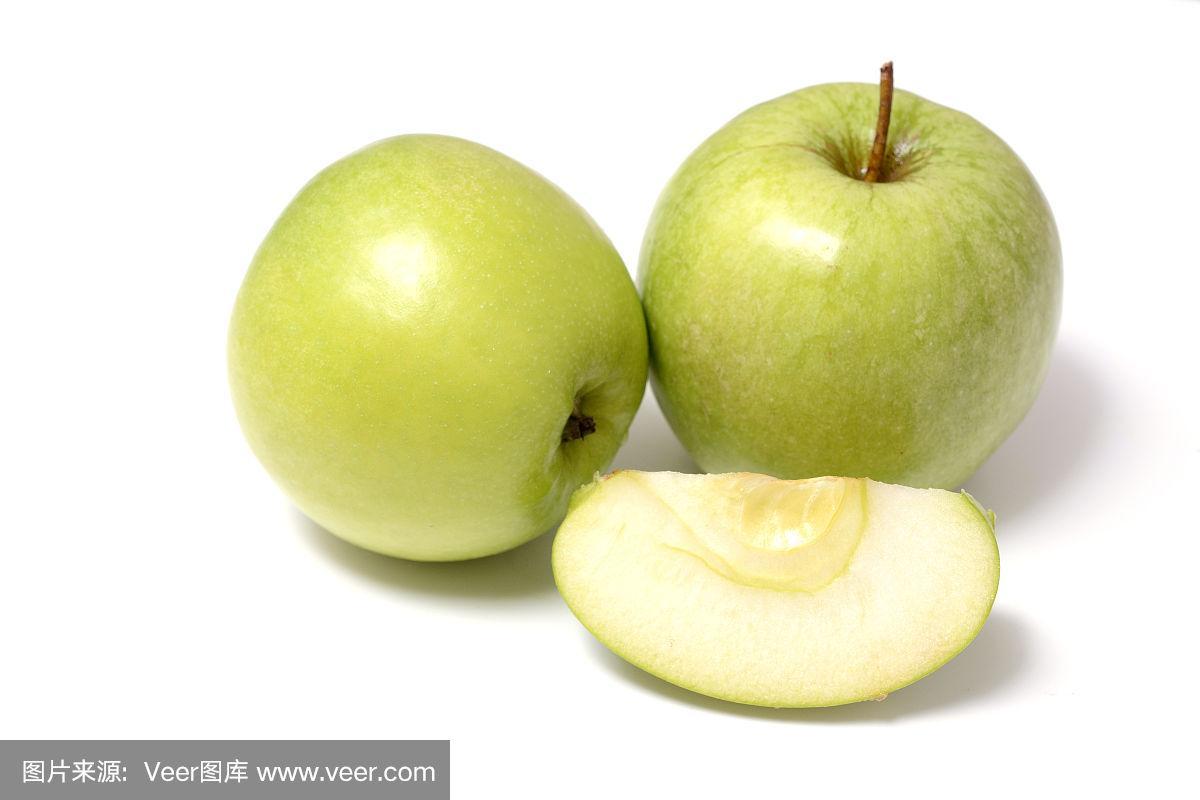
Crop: apple
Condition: healthy